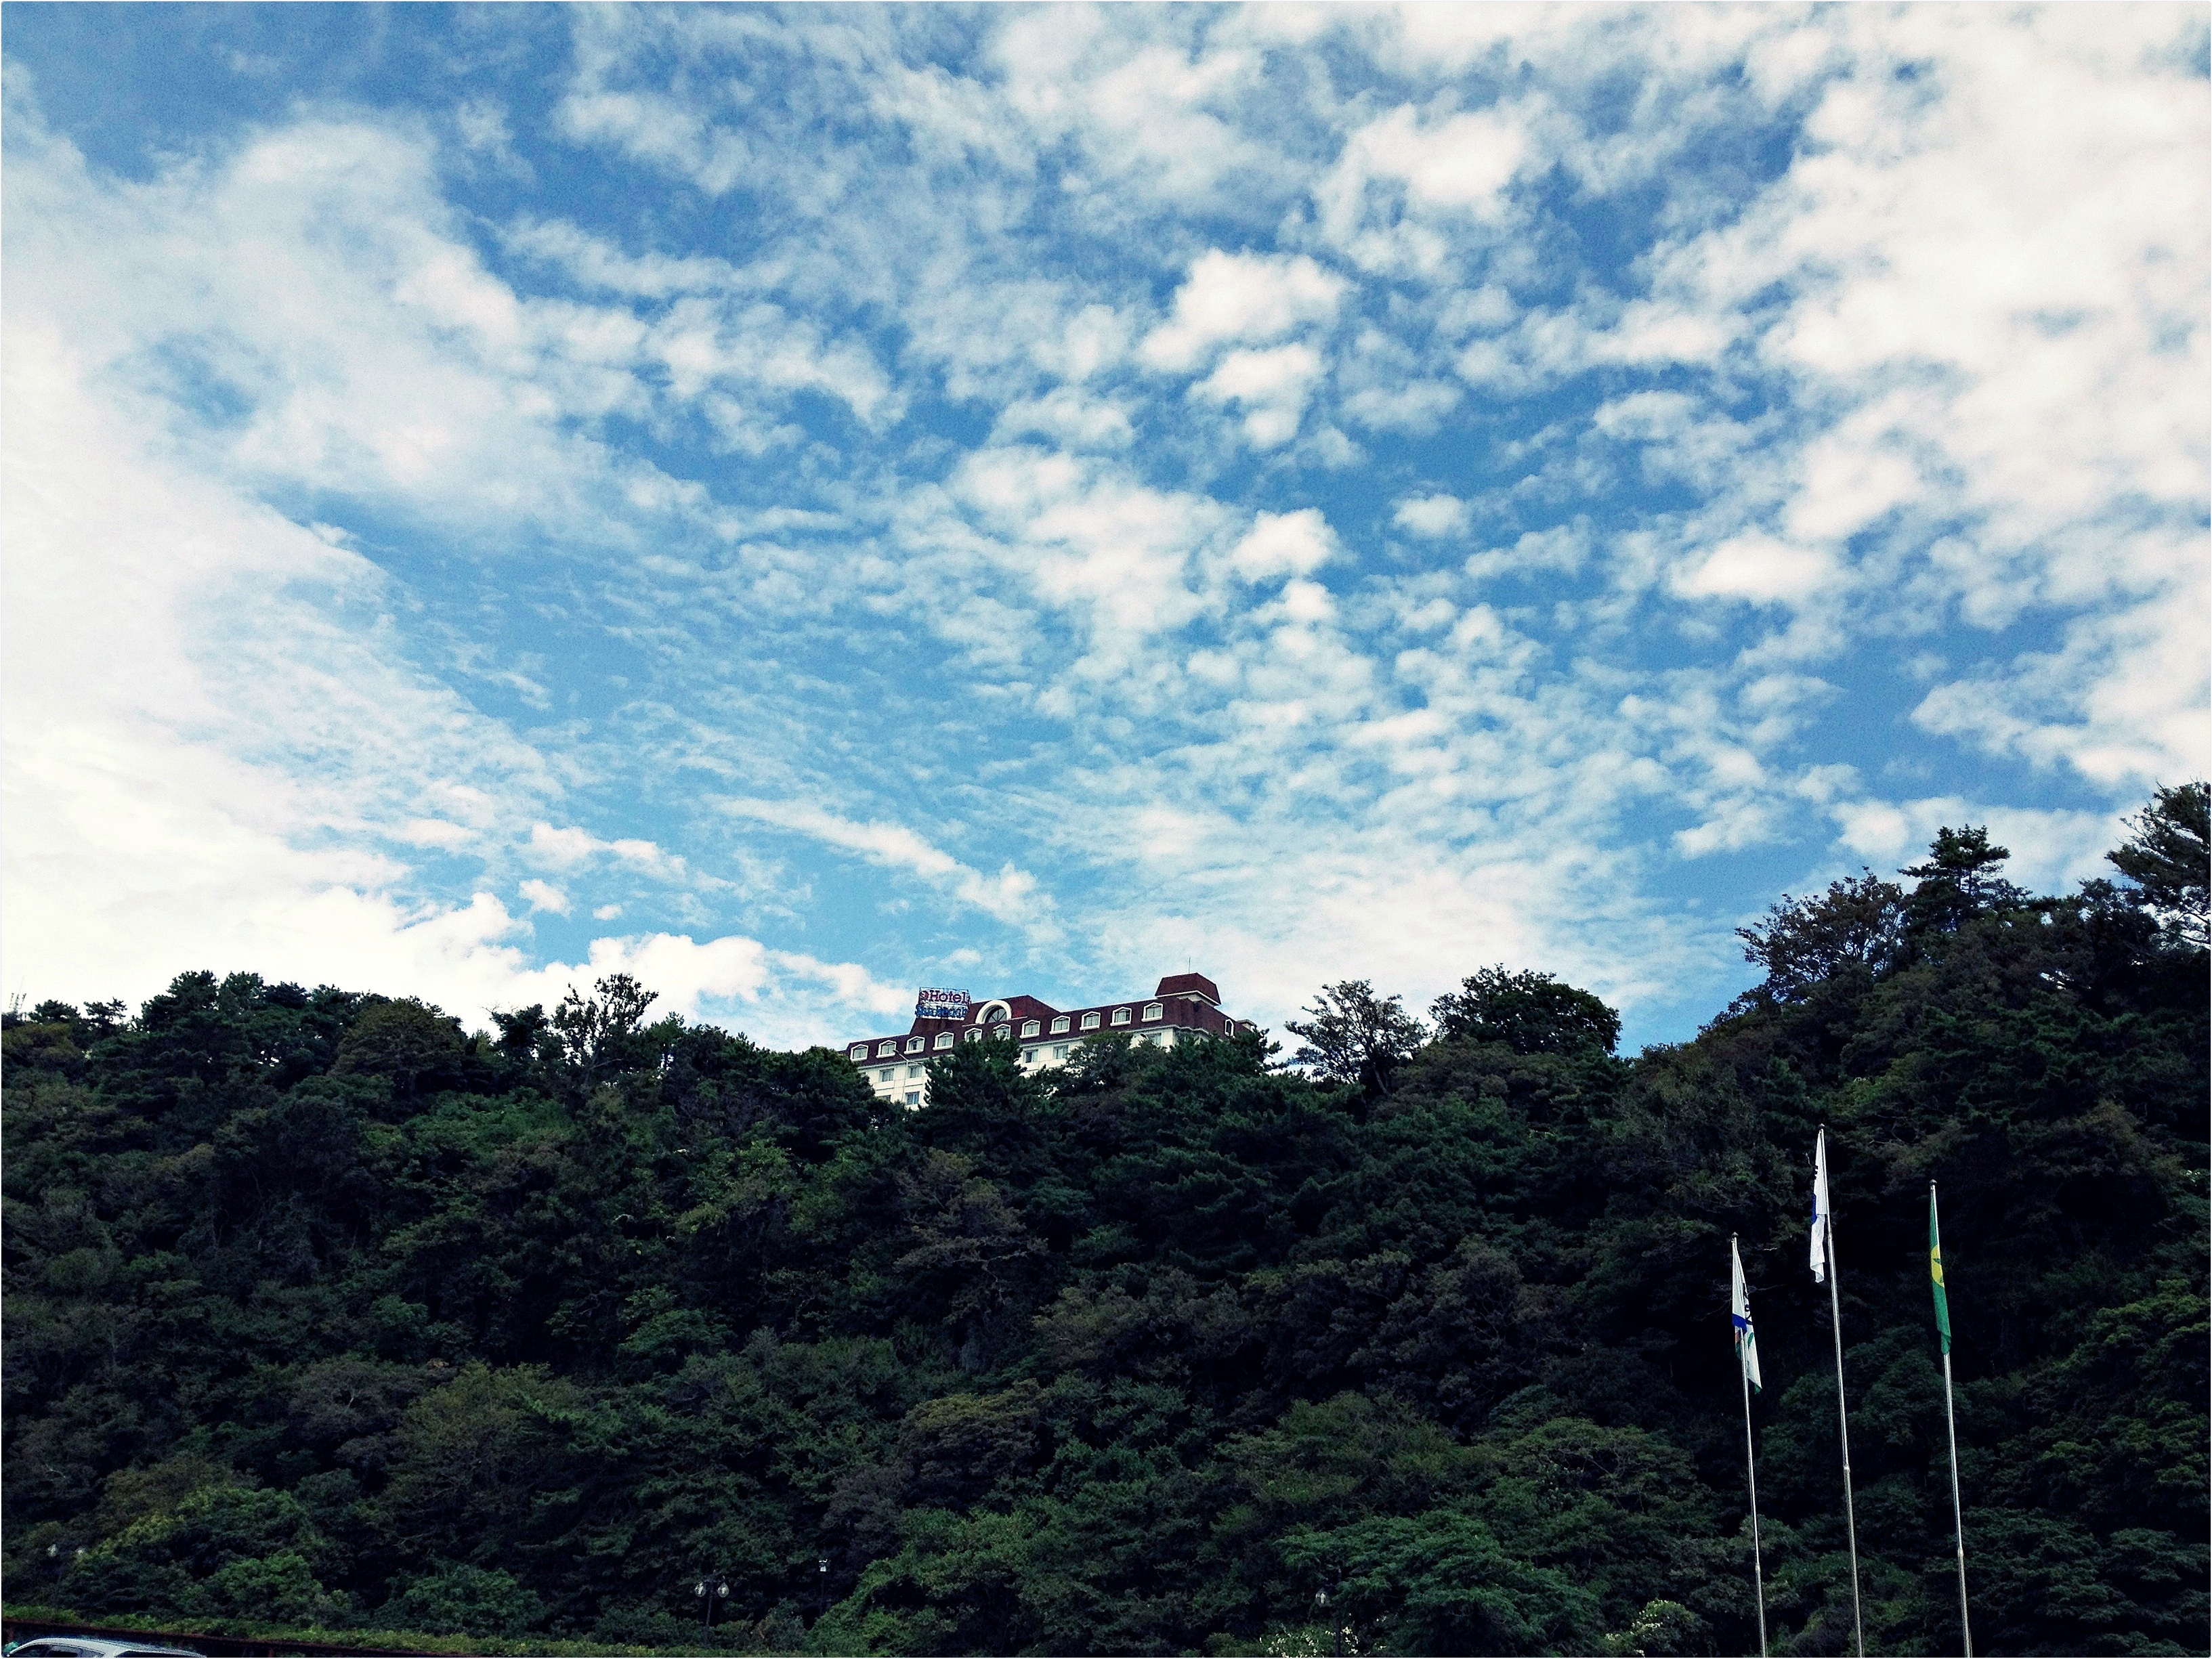
landscape, tree, nature, forest, grass, horizon, mountain, cloud, sky, hill, valley, photo, korea, habitat, ecosystem, rural area, jeju, jeju island, meteorological phenomenon, natural environment, mountainous landforms, korea co ltd